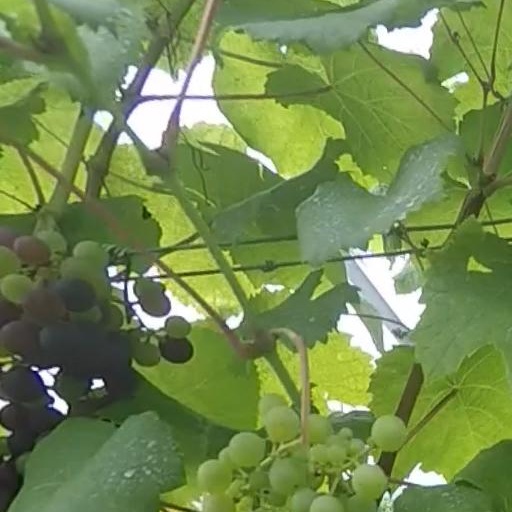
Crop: grape